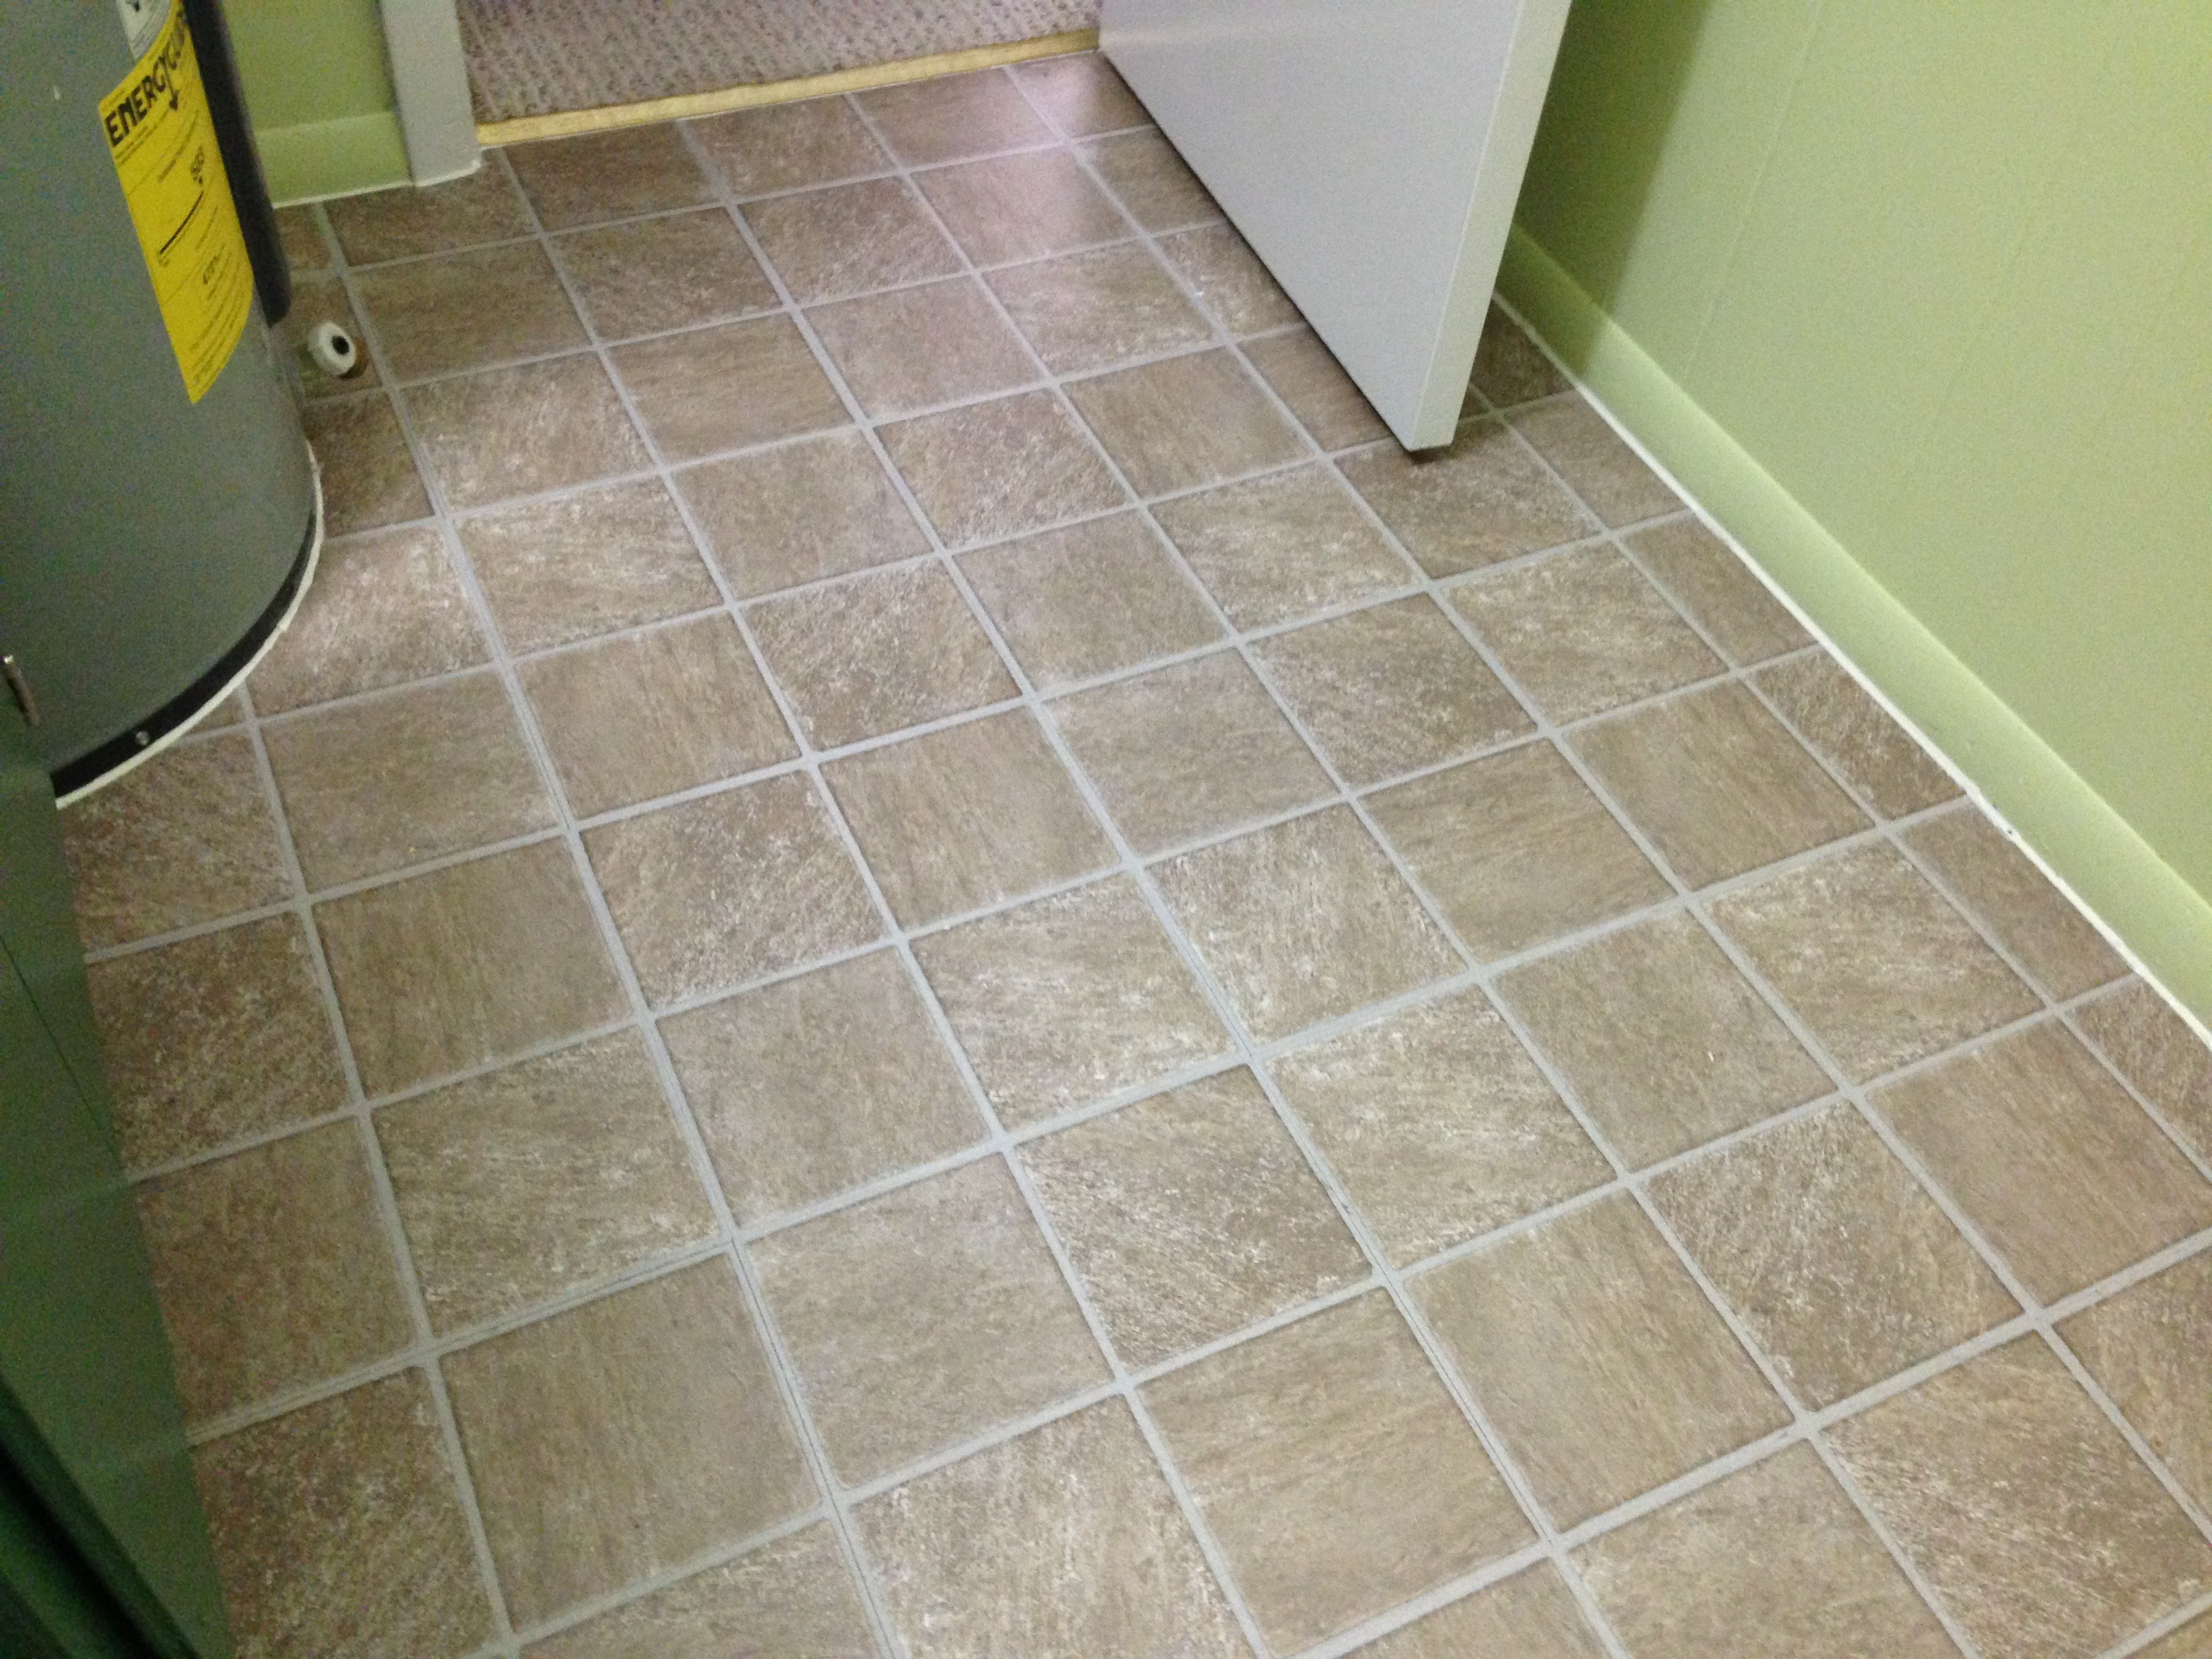
floor, tile, room, cool image, hardwood, flooring, wood flooring, laminate flooring, wood stain